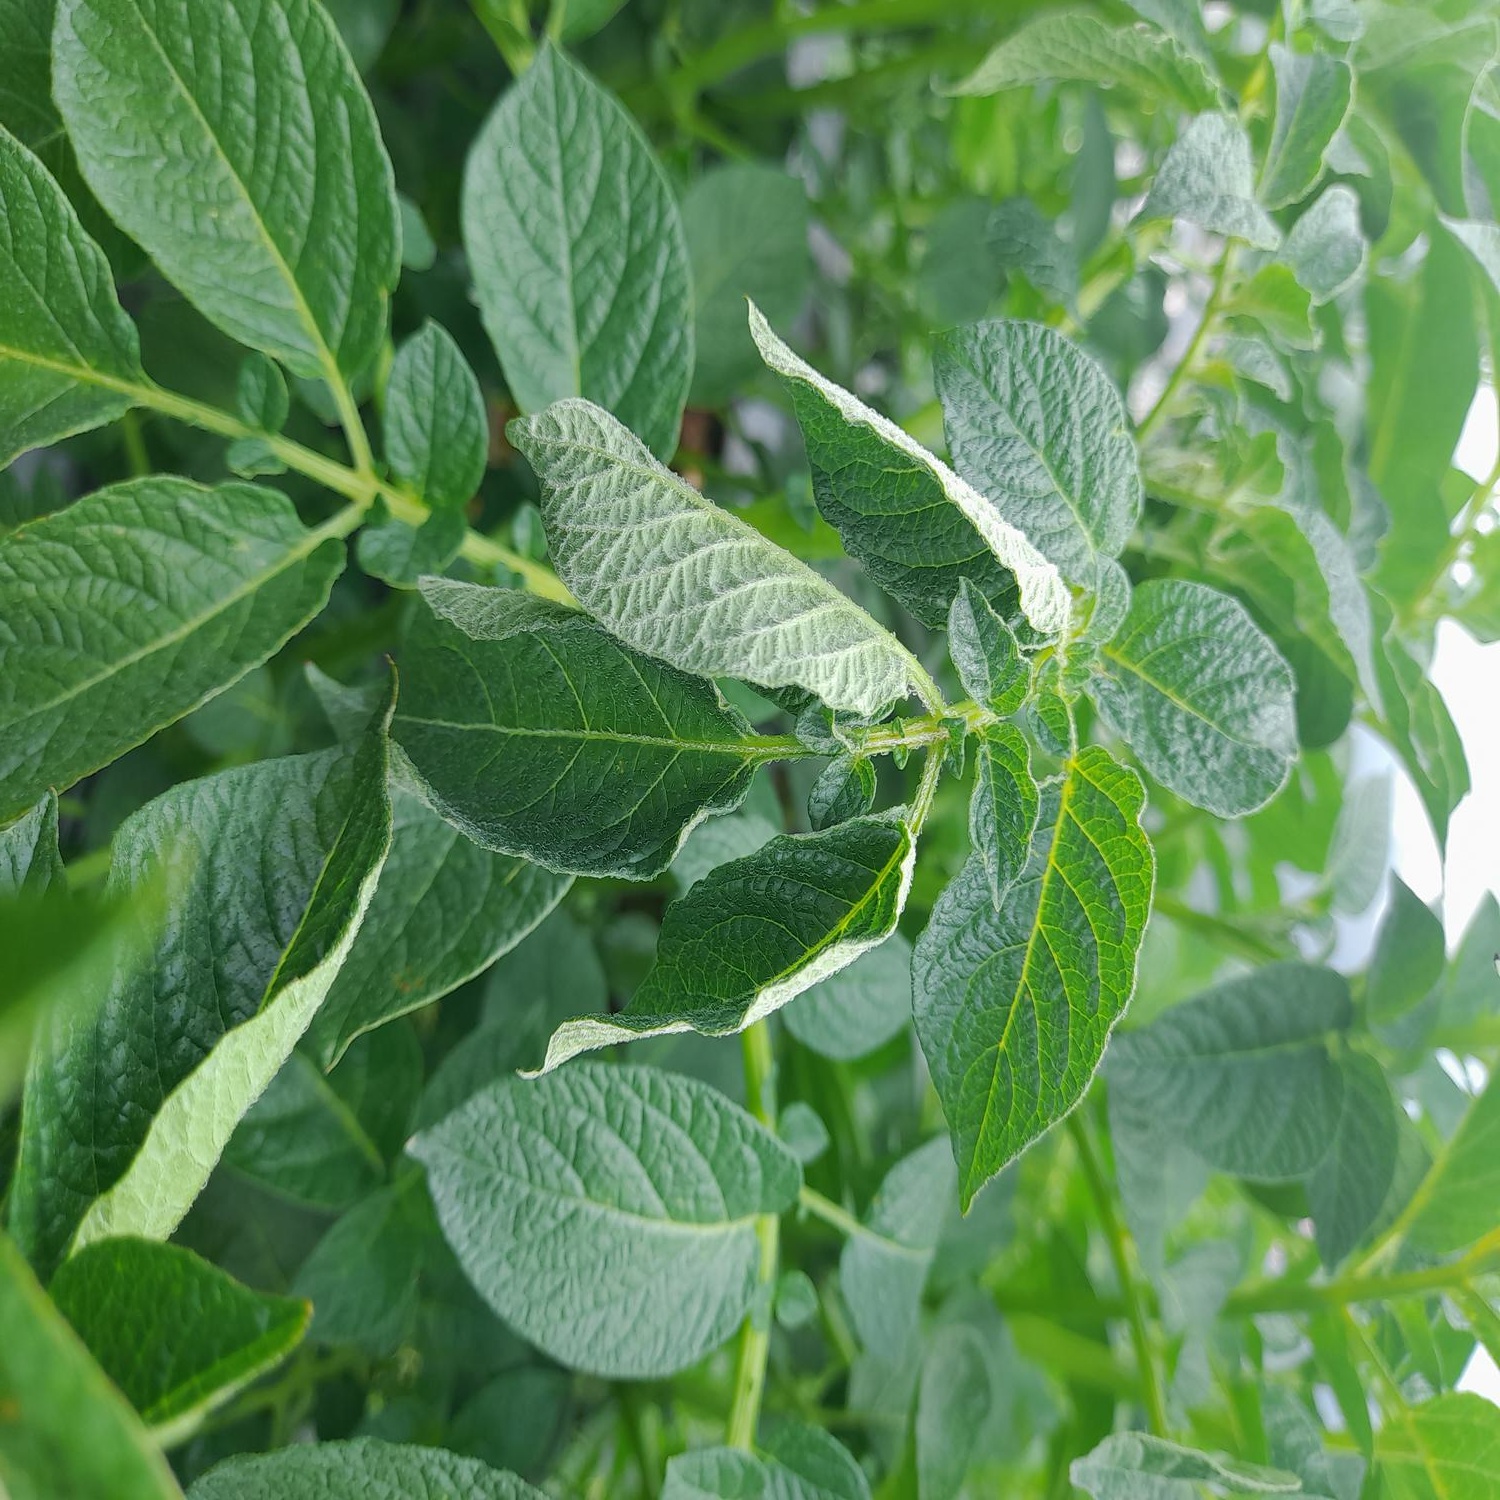
Etiqueta: Pudricion_Parda